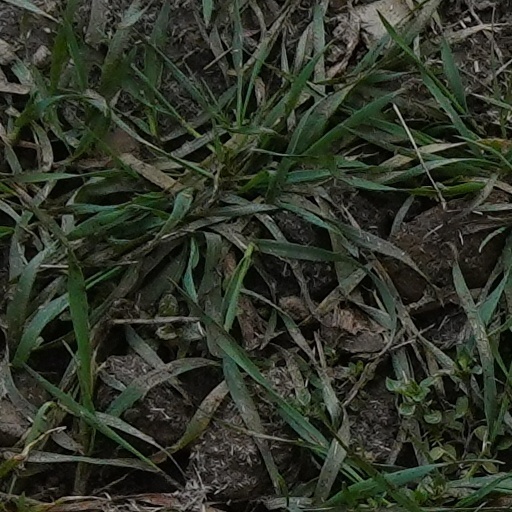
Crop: wheat